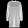
Label: Pullover